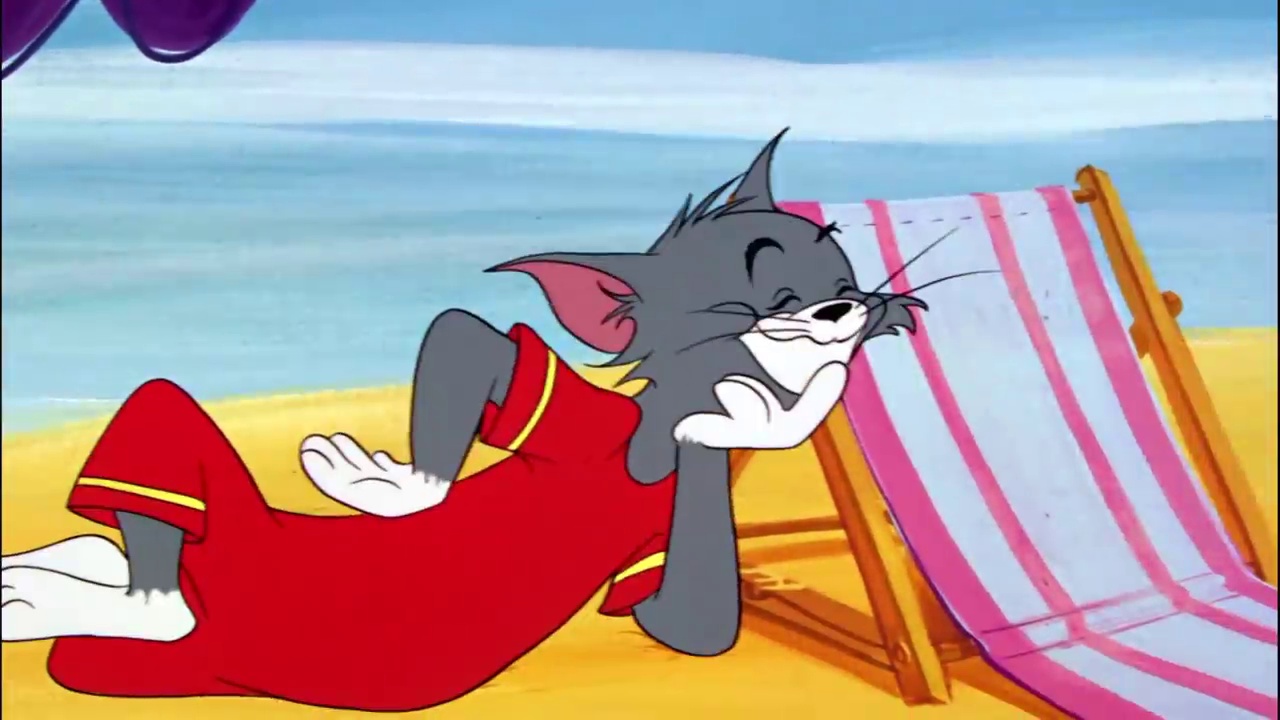
Portrait style: Cartoon Portrait